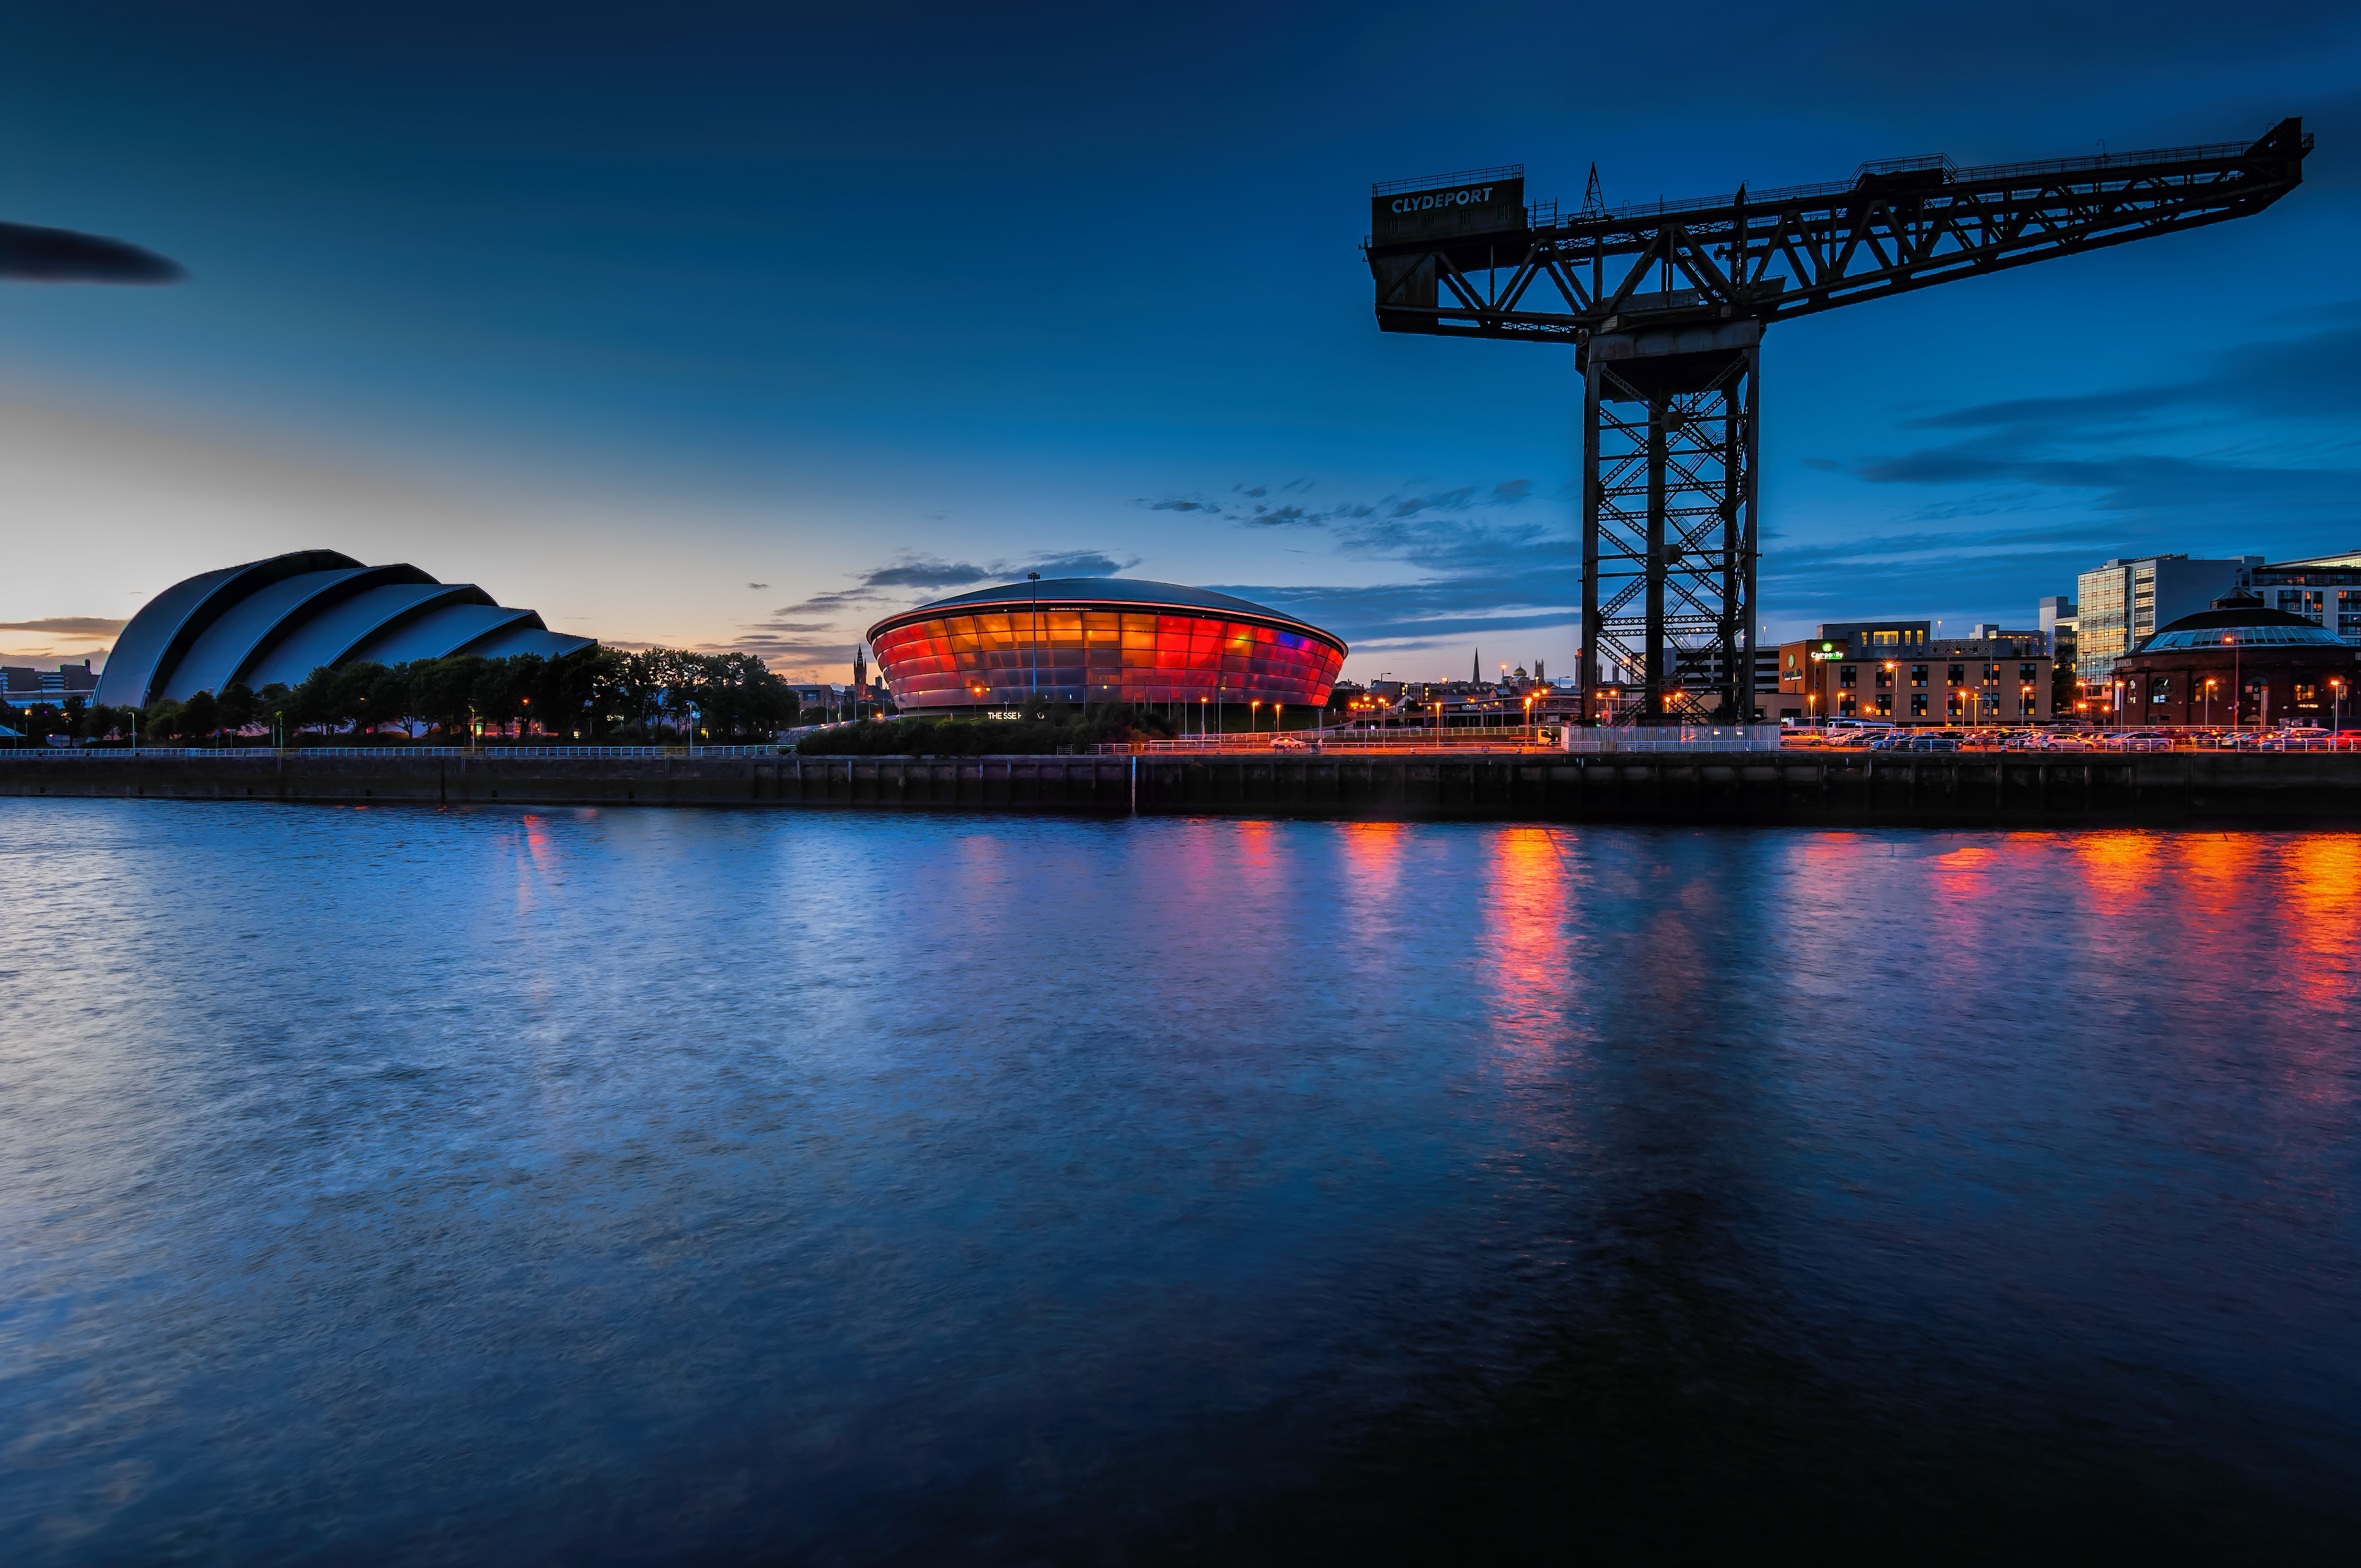
sea, horizon, sunrise, sunset, bridge, skyline, night, dawn, cityscape, dusk, evening, reflection, bay, landmark, longexposure, glasgow, riverclyde, finniestoncrane, secc, hydro